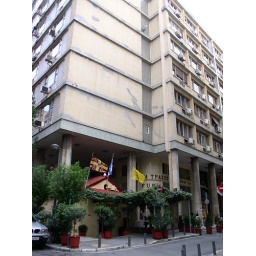
Notice a tiny little building under the highriser-- it is actually a small chapel, that opens its doors once a year.